Poems, Chiefly in the Scottish Dialect (London Edition)

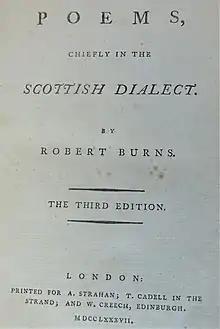
Second edition of 1787 – portrait and title pages

Poems, Chiefly in the Scottish Dialect (London Edition) is commonly known as the Third or London Edition and sometimes the Stinking Edition. It is a collection of poetry and songs by Robert Burns, printed for A. Strahan; T. Cadell in the Strand; and W. Creech, Edinburgh. MDCCLXXXVII The date of publication for the London Edition was in November 1787, however Strahan and Cadell had previously advertised for sale the 'Second' or 'Edinburgh Edition' using the 500 or so copies that William Creech still had that were unsold. The successful selling of these made a truly new 'London Edition' a commercially viable enterprise.